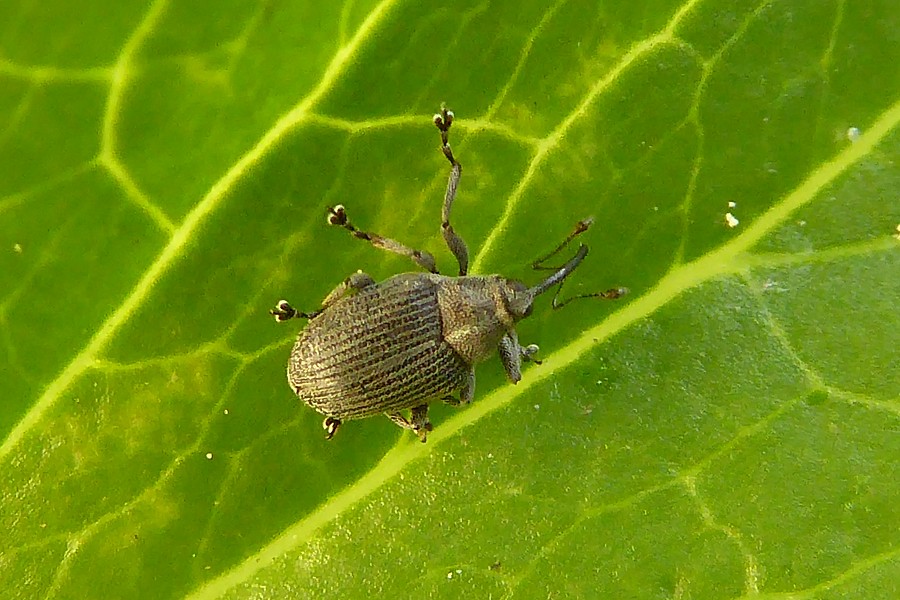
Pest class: Cabbage_seedpod_weevil